Rachel McKenna

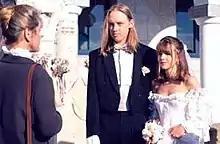
In 1995 Rachel married best friend and comical character, Nick Harrison (Karl Burnett) in a protest on student allowance. The storyline not only advanced the plot, but also depicted current events of the time.

In 1995 a highly topical storyline went underway between the two characters when they married in a ceremony that would benefit them a larger student allowance for tertiary education. Not only did the storyline break up the romance storyline between Nick and Rachel's cousin Waverley (Claire Chitham), but it was also a reflection on current events of the time. Producers used the wedding tactically to draw in viewers, releasing much of the storyline to a news outlet prior to the storyline unfolding so that viewers would commit beforehand to watch it. The storyline reportedly struck a chord with students despite the marriage being solely for convenience. As the wedding storyline aired, Bloomfield noted the special bond between the two characters, "With what we're doing now, the two of us are really close. So it just shows that no matter what kind of break there is between seeing each other, Rachel and Nick will always be there for each other". Throughout the mid to late nineties, the characters of Rachel, Nick, Fergus Kearney, and Minnie Crozier often shared scenes together due to their age and installed the soap archetype of "hip, young things". This further developed the relationship between the two characters.